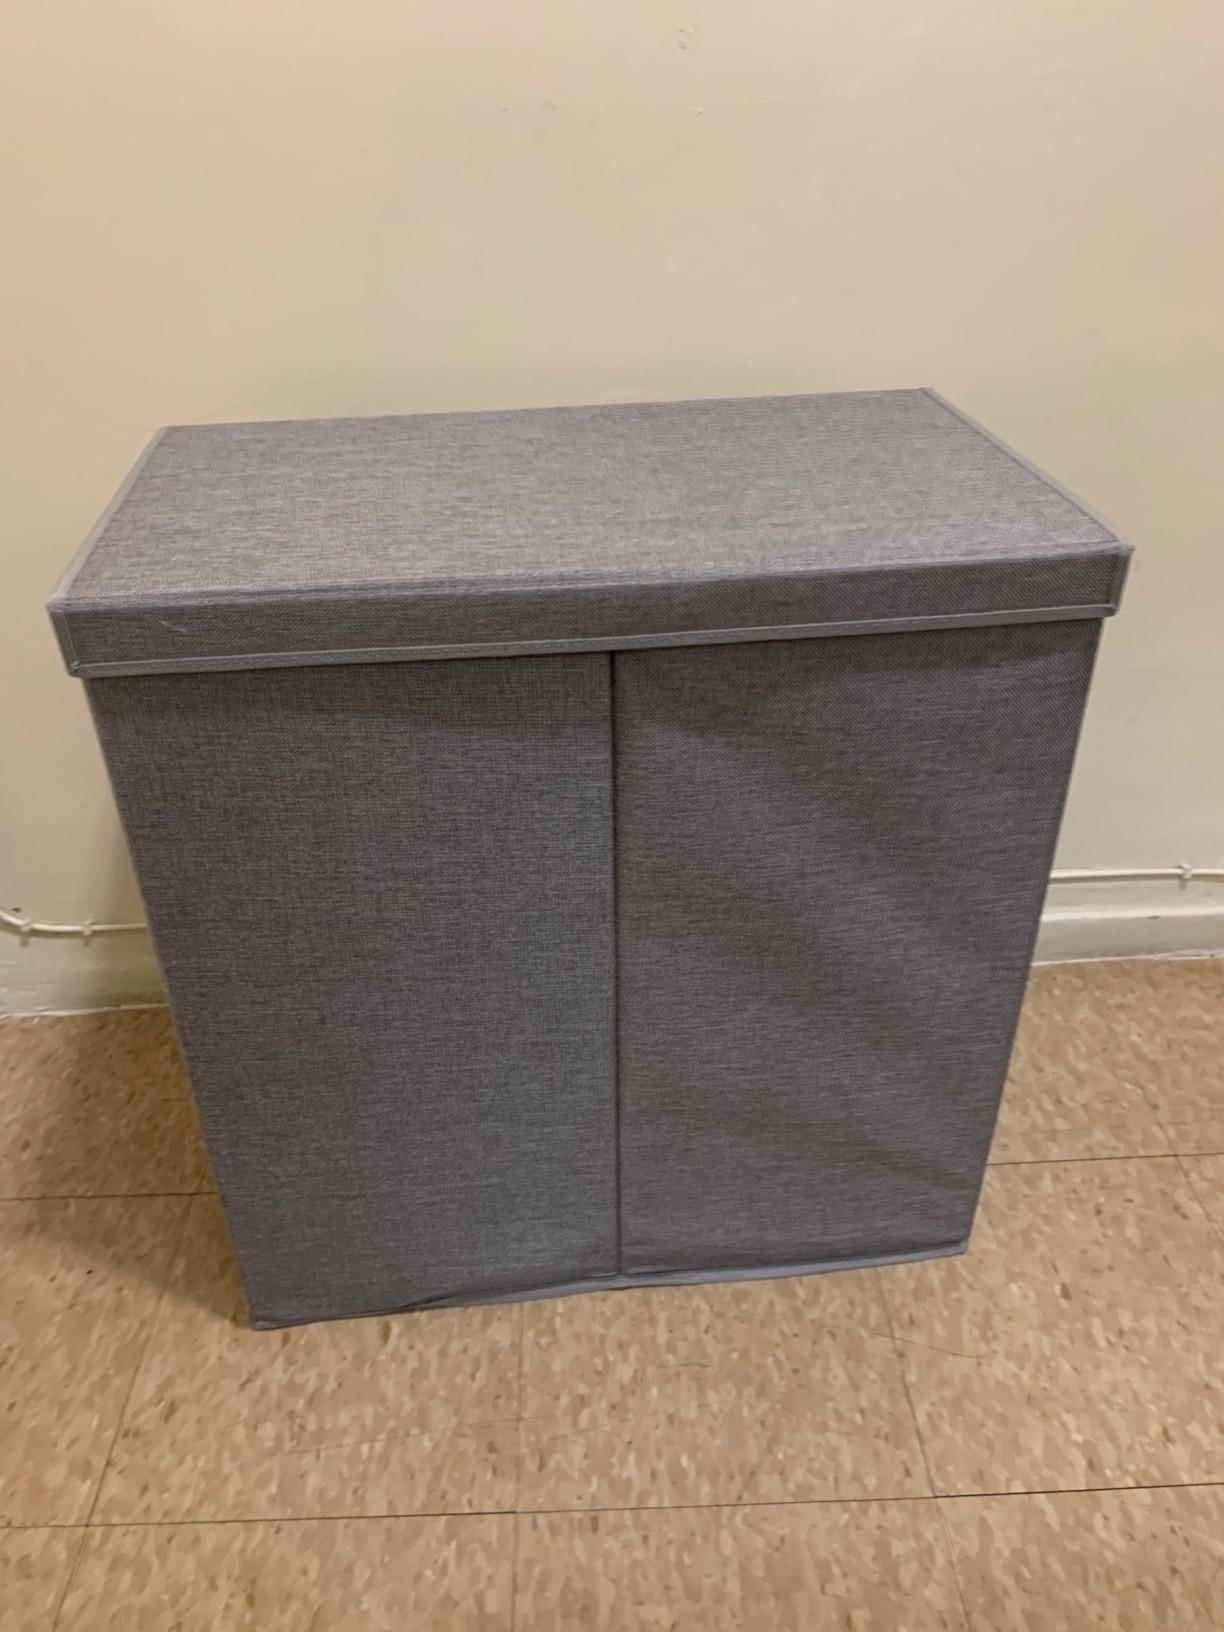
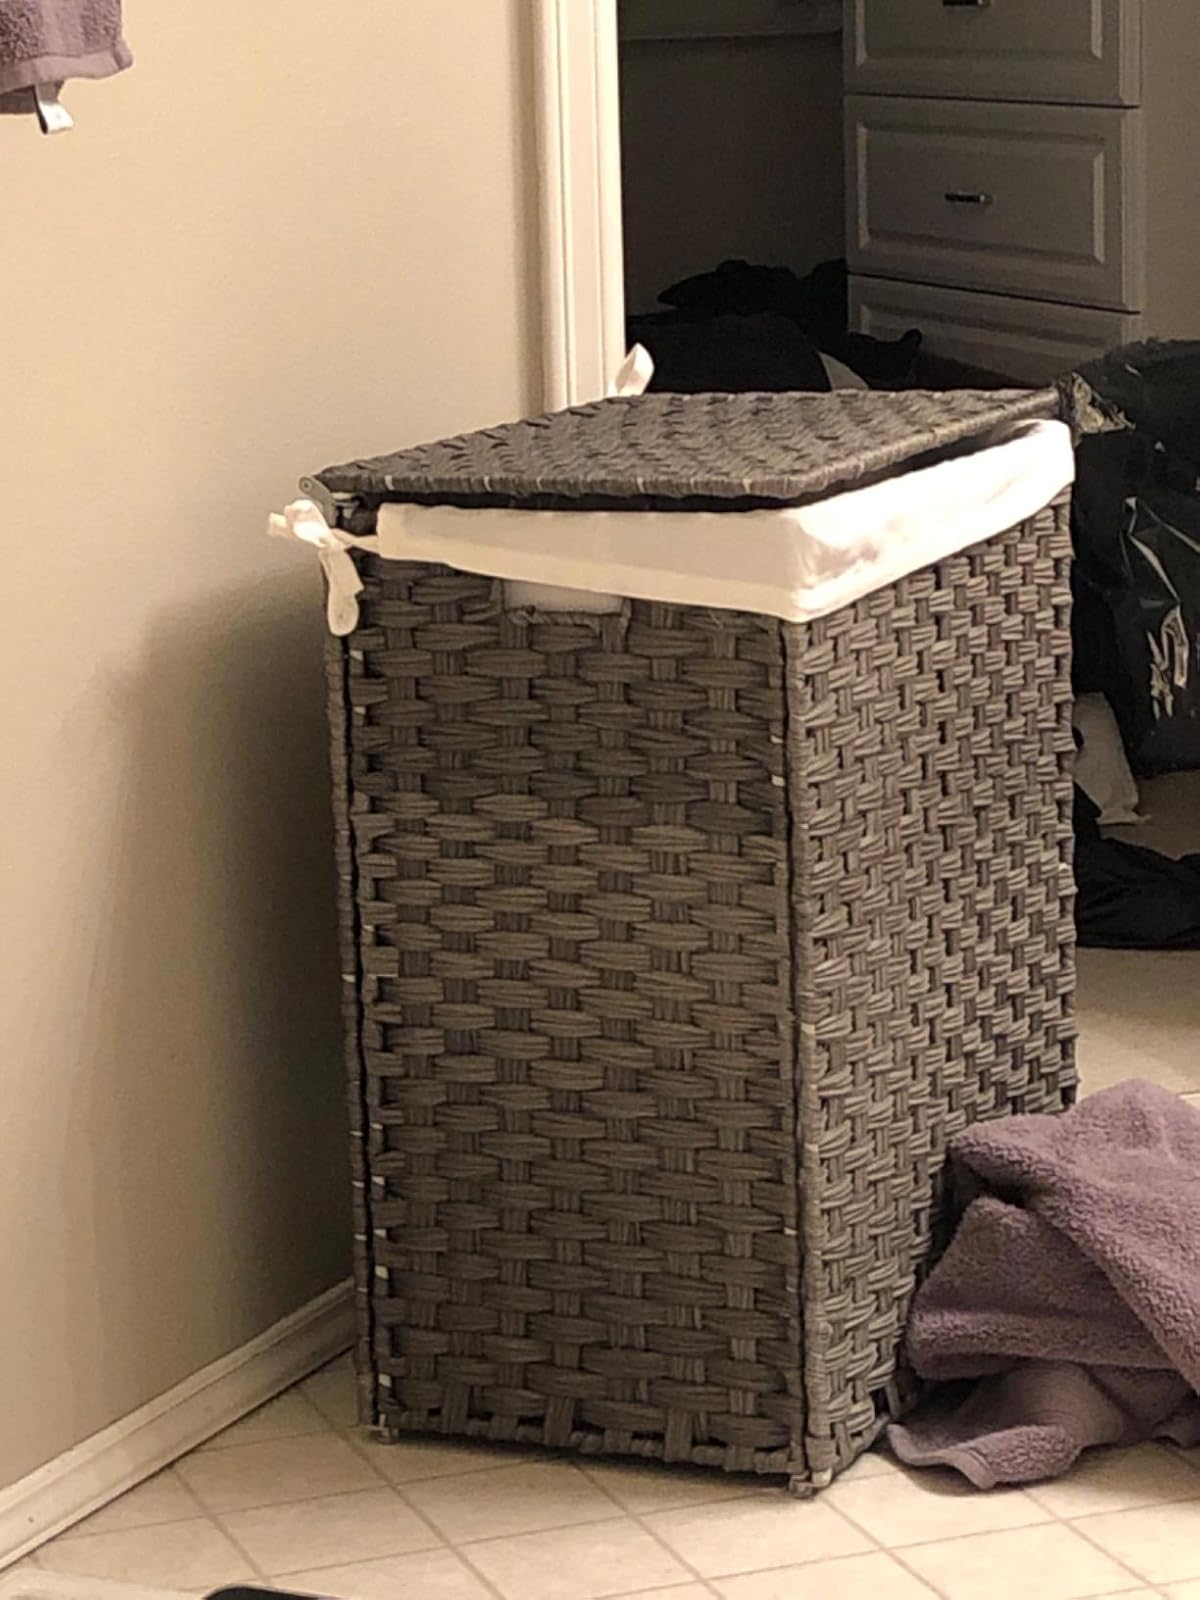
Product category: items_hamper
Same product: no